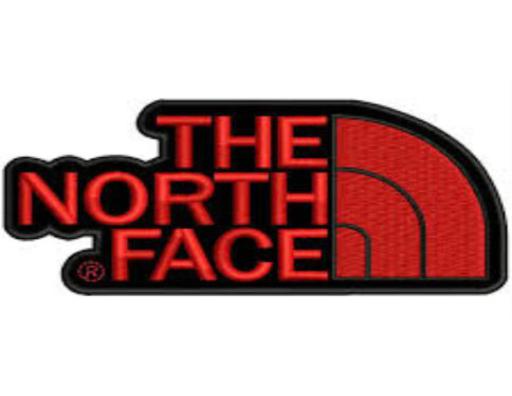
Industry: Clothes